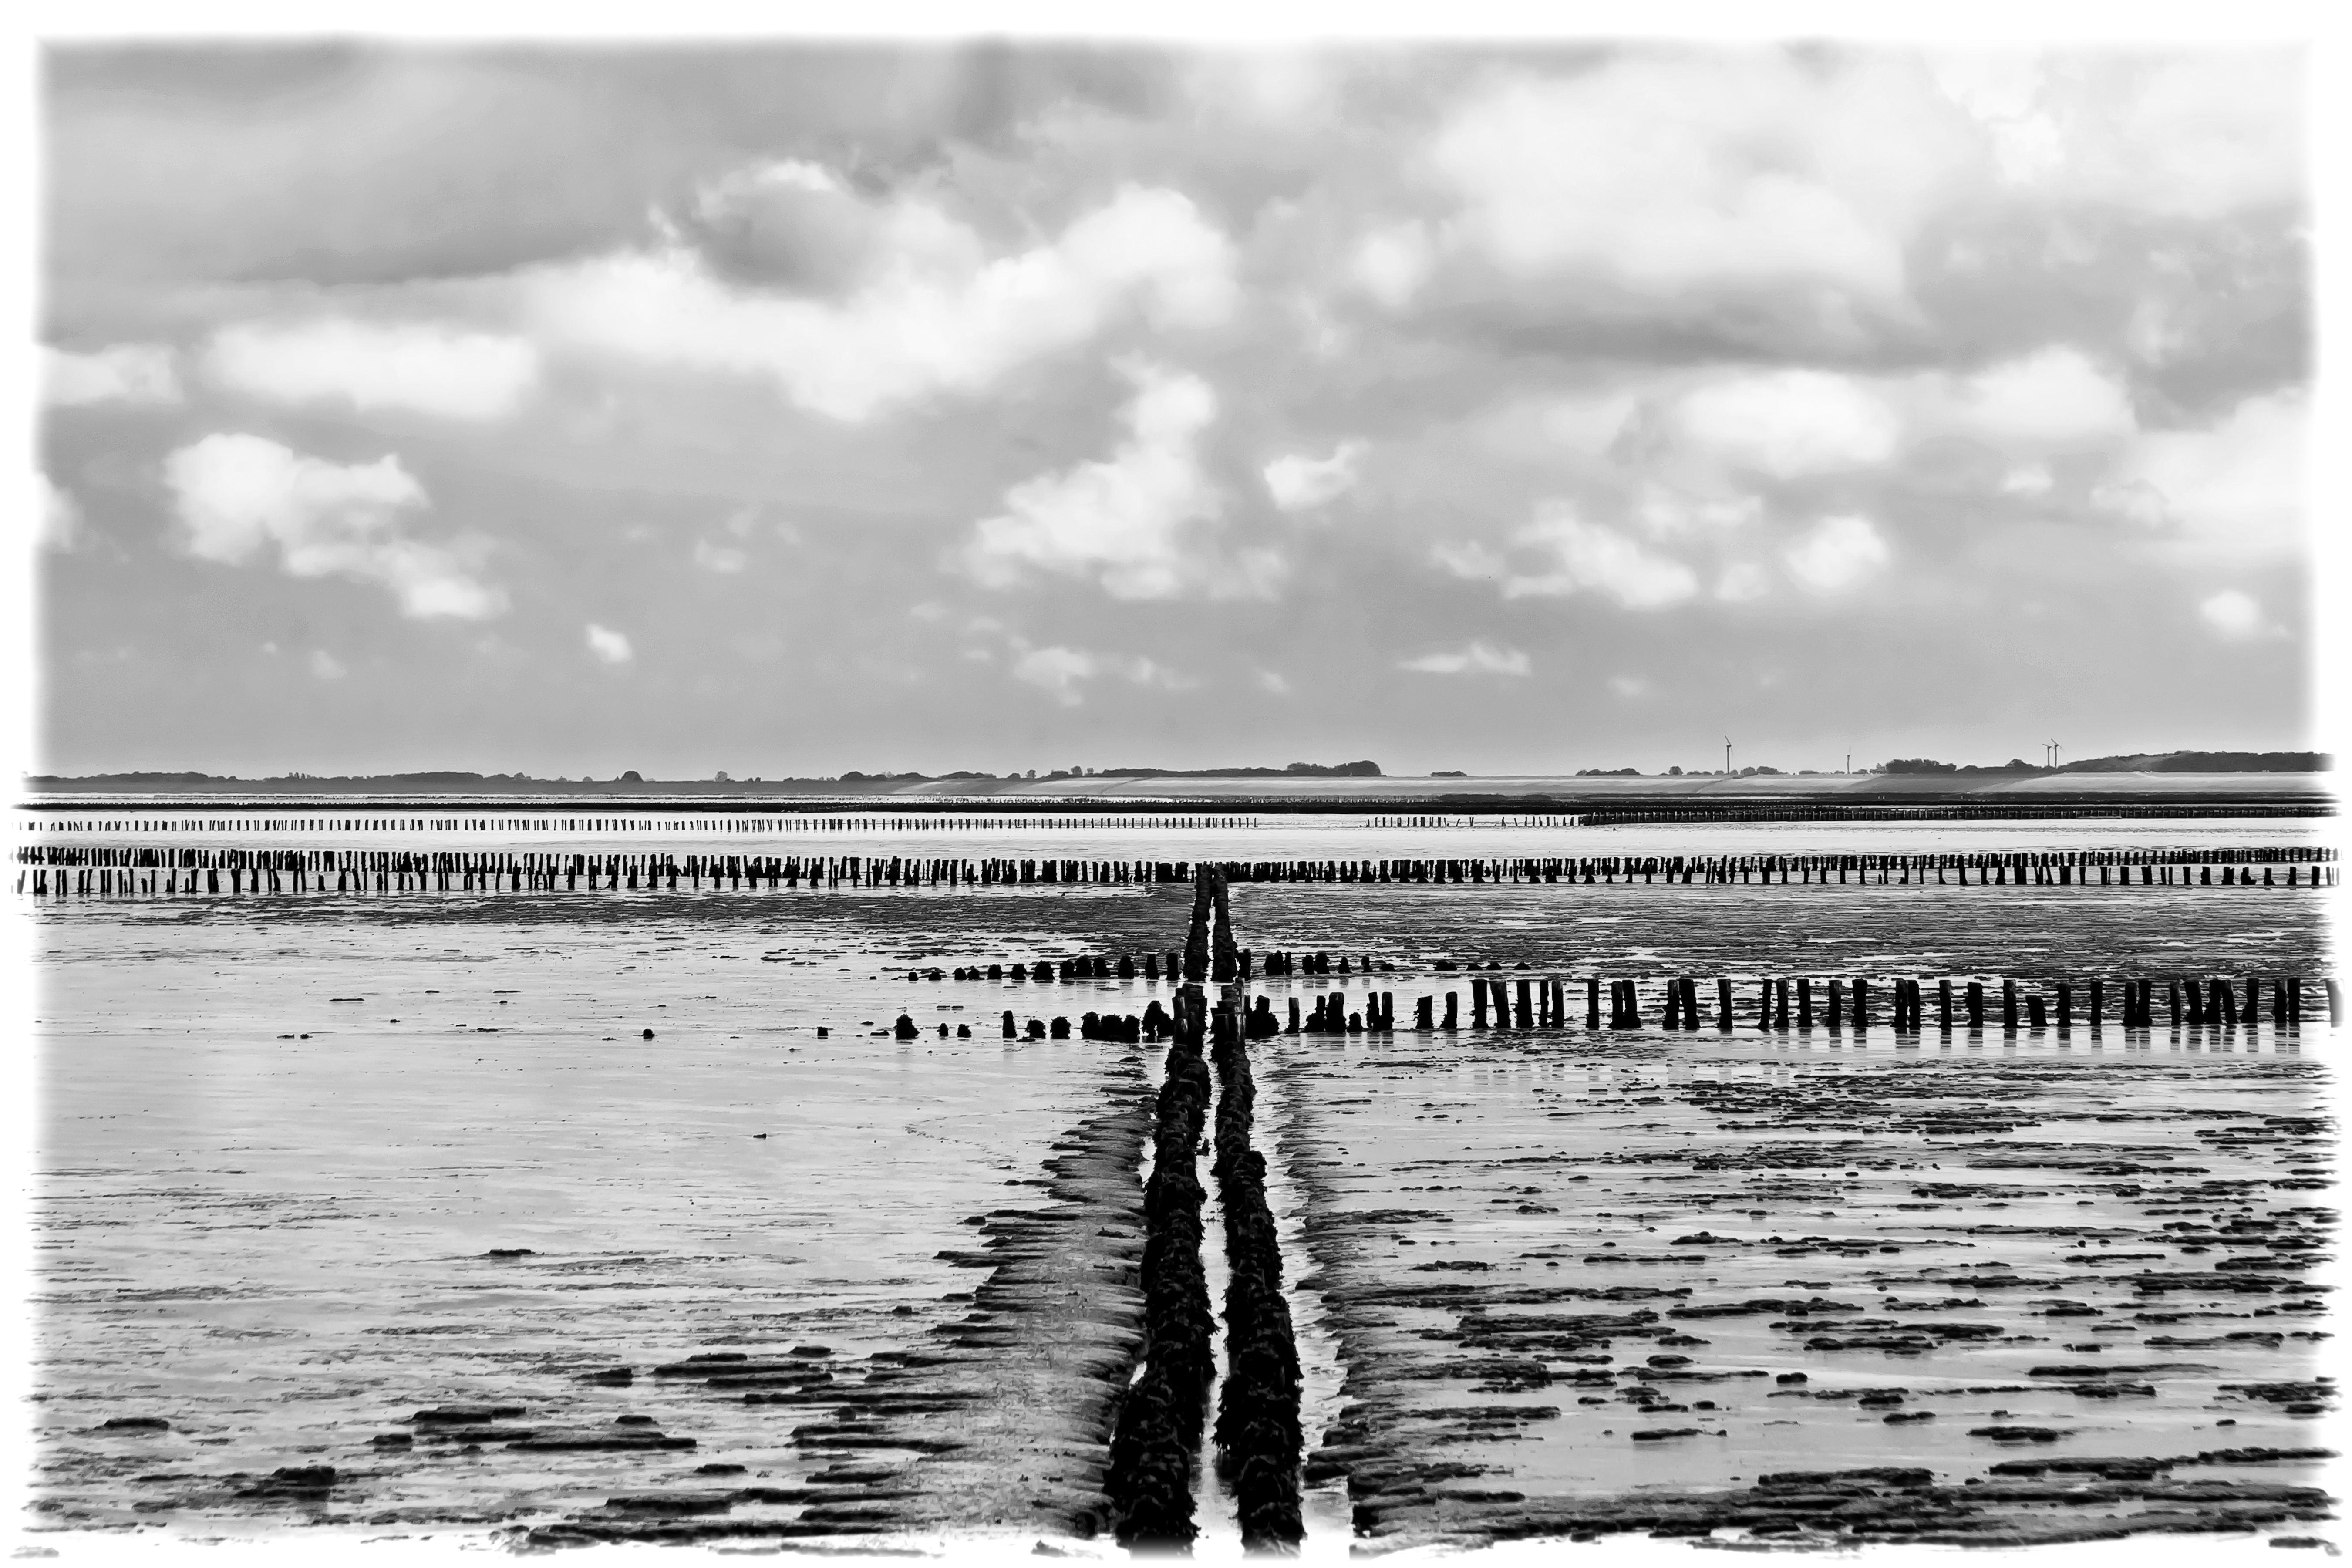
beach, sea, coast, water, nature, sand, horizon, light, black and white, sky, photography, pier, low tide, holiday, monochrome, national park, bank, photograph, risk, gloss, evening sun, north sea, wadden sea, piles, ebb, threatening, nordfriesland, watts, schlick, mudflat hiking, intertidal zone, sand watt, watt worm pile, sandworms, monochrome photography, coasts